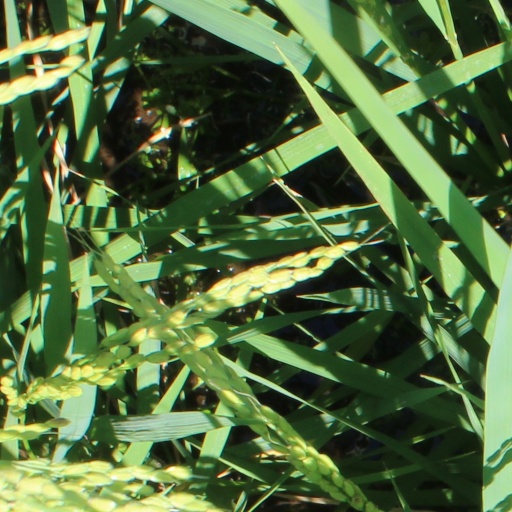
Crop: rice